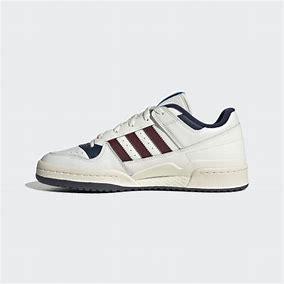
Brand: Adidas
Model: Forum Cl